Ford Courier

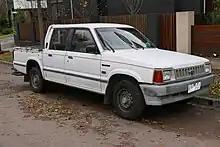
1990 Ford Courier

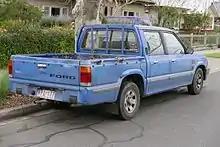
1995 Ford Courier

Beginning in 1977, Ford gave the Courier a fresh look, moving into the more blocky, angular styling that is distinct of 1980s automotive design. The base model engine remained the VB engine.